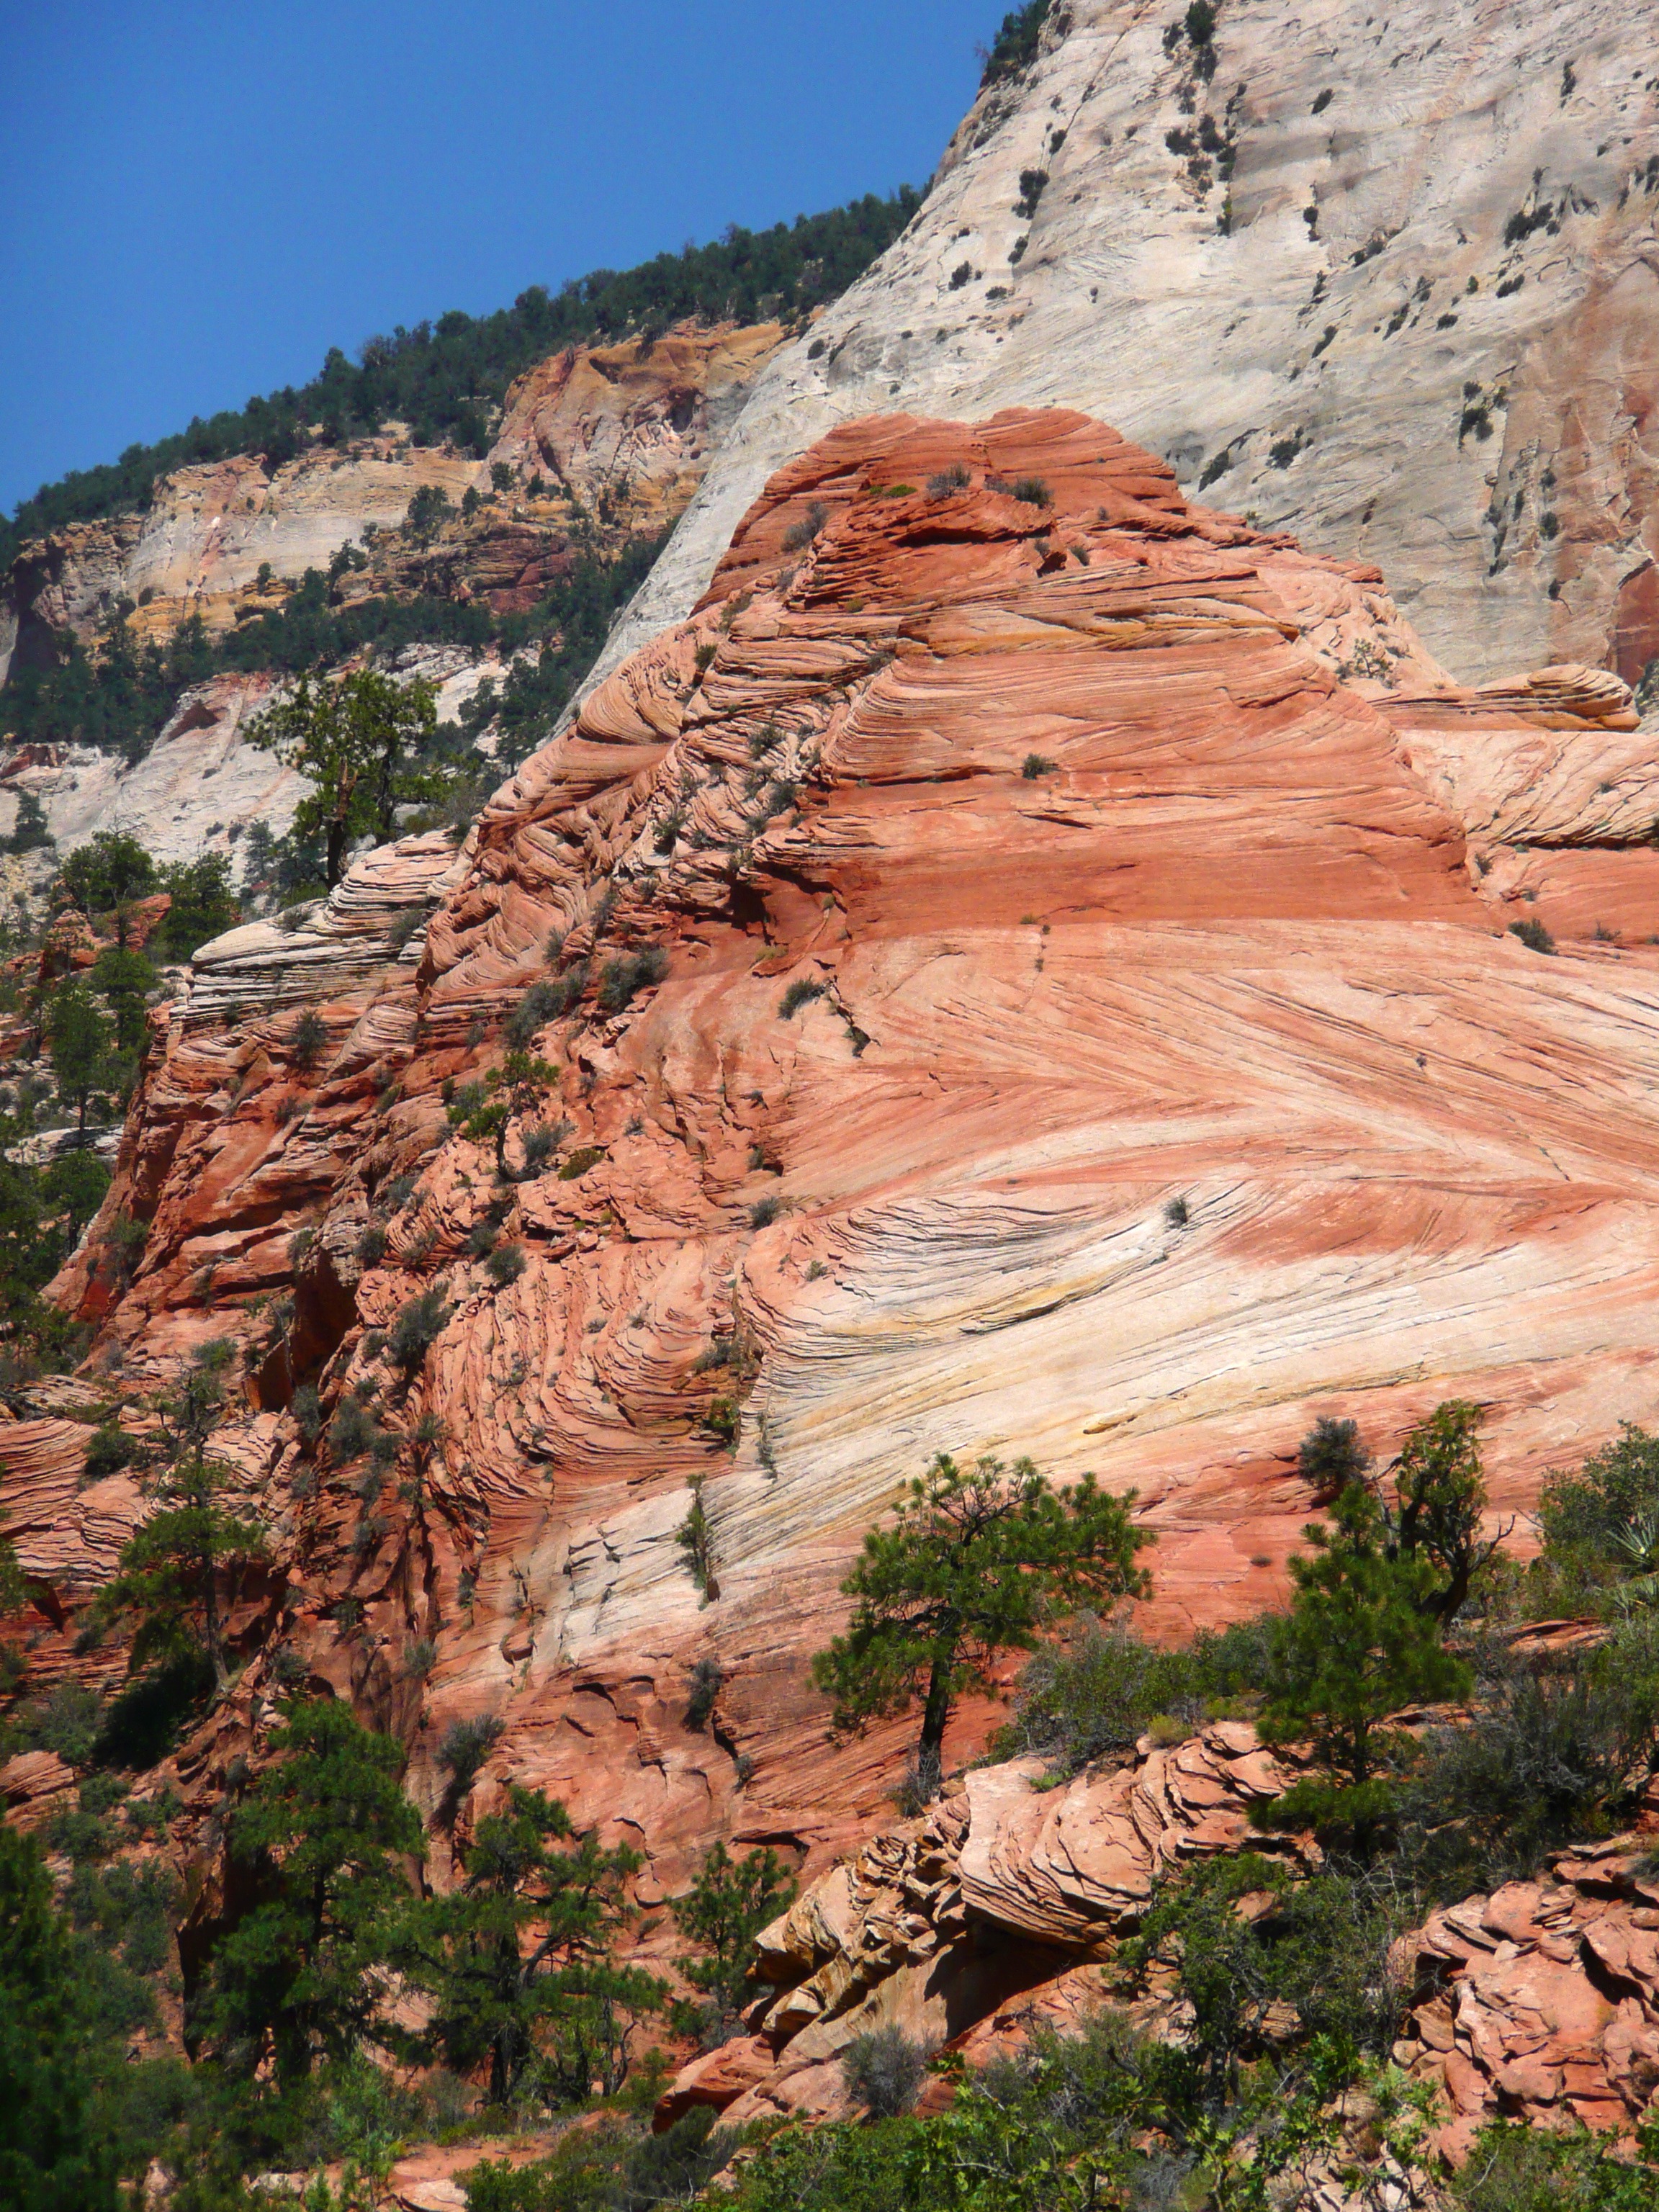
landscape, nature, rock, wilderness, walking, mountain, trail, desert, valley, formation, dry, cliff, red, park, scenery, usa, canyon, terrain, national park, ridge, erosion, geology, utah, badlands, hot, plateau, tourist attraction, wadi, zion national park, landform, sand stone, geographical feature, southwest usa